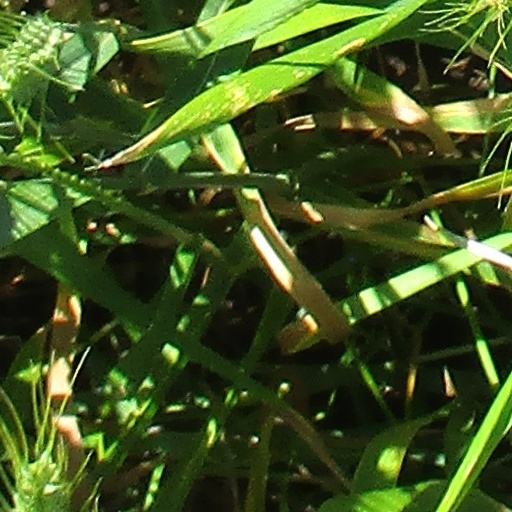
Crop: wheat